Patrick Gill (physicist)

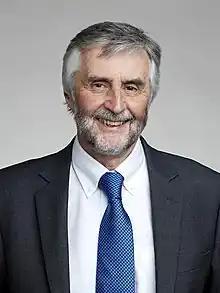
Gill in 2016

Patrick Gill is a British physicist who is a Senior NPL Fellow in Time & Frequency at the National Physical Laboratory (NPL) in the UK.